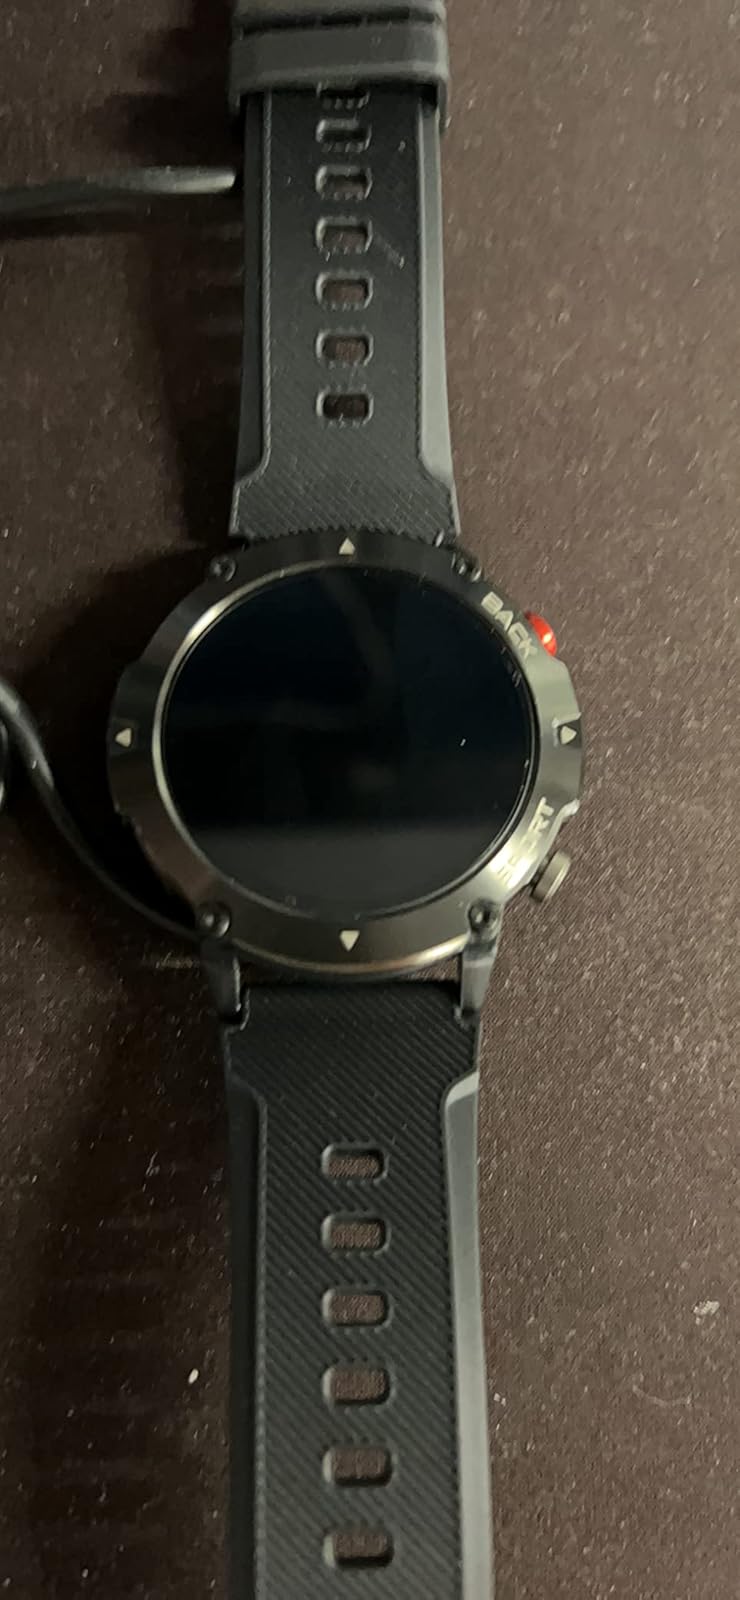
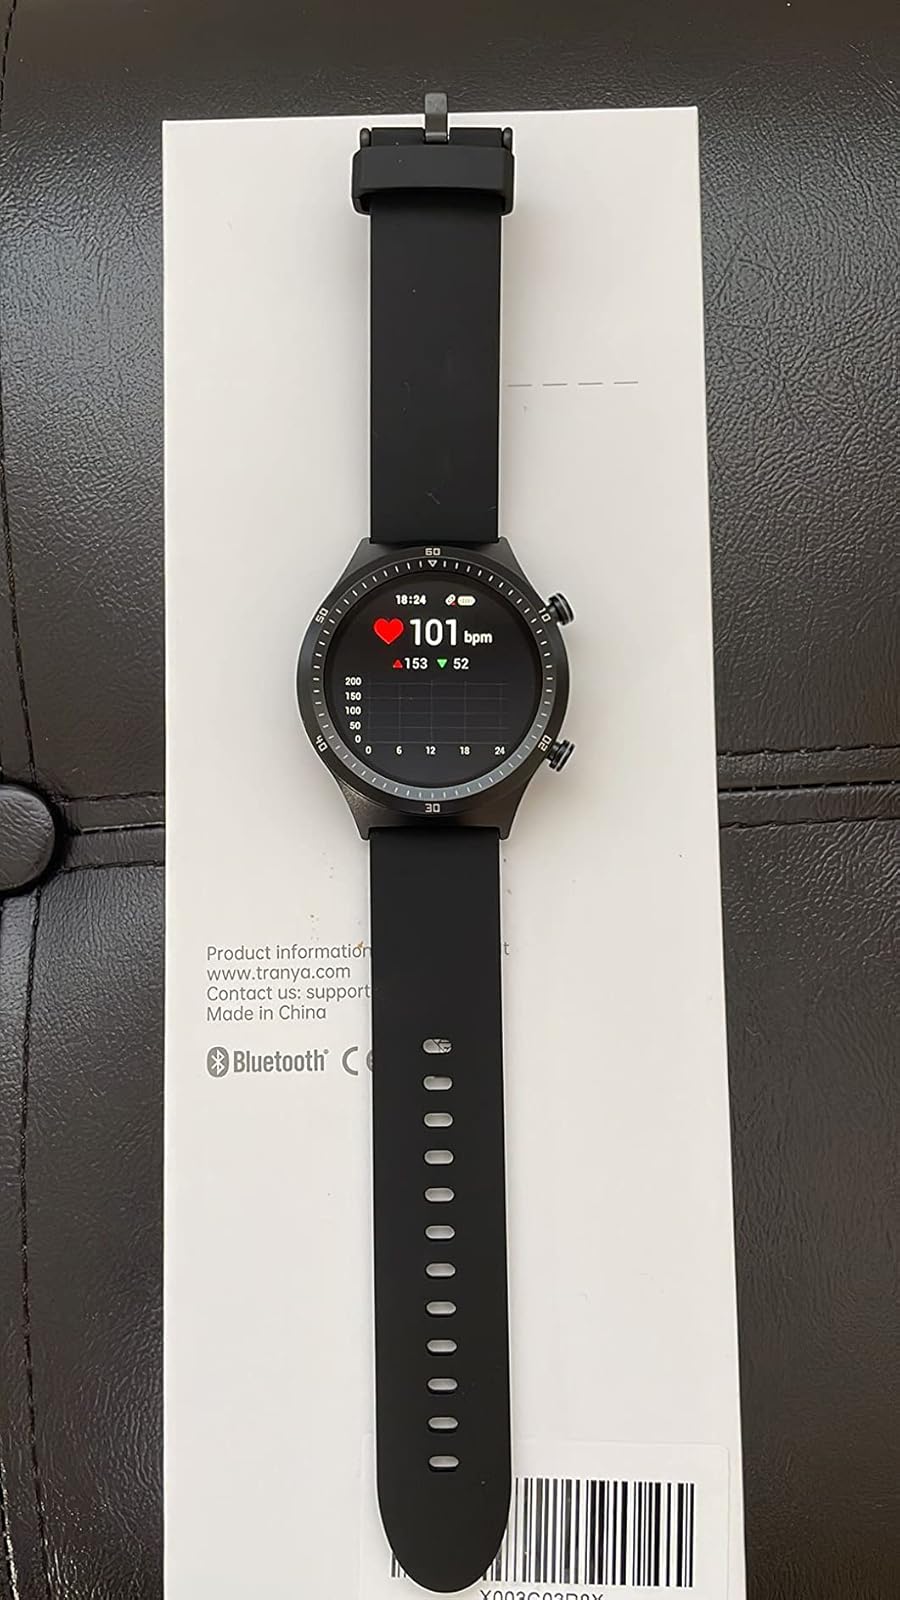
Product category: smartwatch
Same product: no